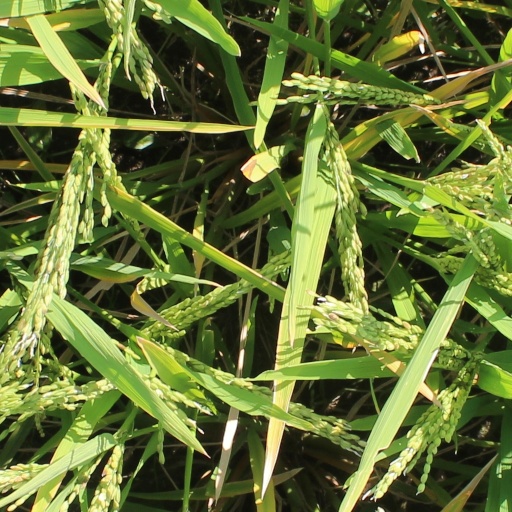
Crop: rice